Castaway Diva

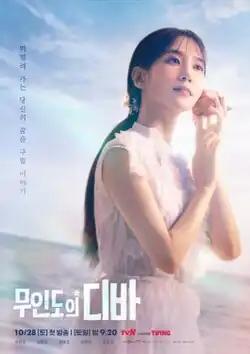
Promotional poster

Castaway Diva is a 2023 South Korean television series directed by Oh Choong-hwan, written by Park Hye-ryun and Eun Yeol, and starring Park Eun-bin, Kim Hyo-jin, Chae Jong-hyeop, Cha Hak-yeon and Kim Joo-hun. It premiered on tvN from October 28 to December 3, 2023, and aired every Saturday and Sunday at 21:20 (KST) for 12 episodes. It is also available for streaming on Netflix in selected regions.